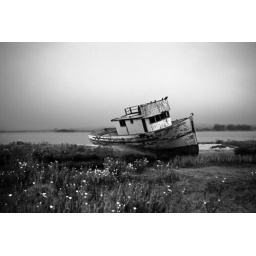
An old, beached boat rests on a Ssand bar in Point Reyes, Calif.